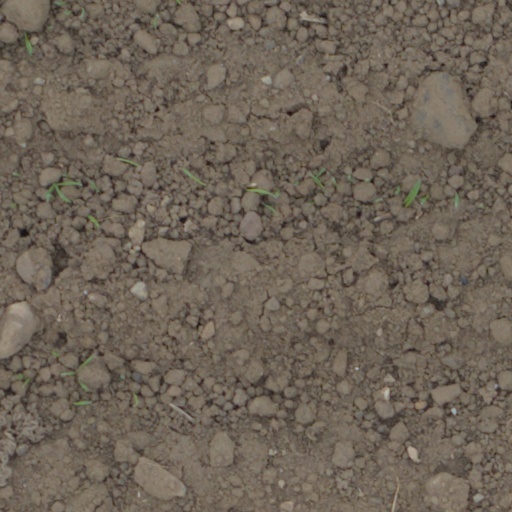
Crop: wheat